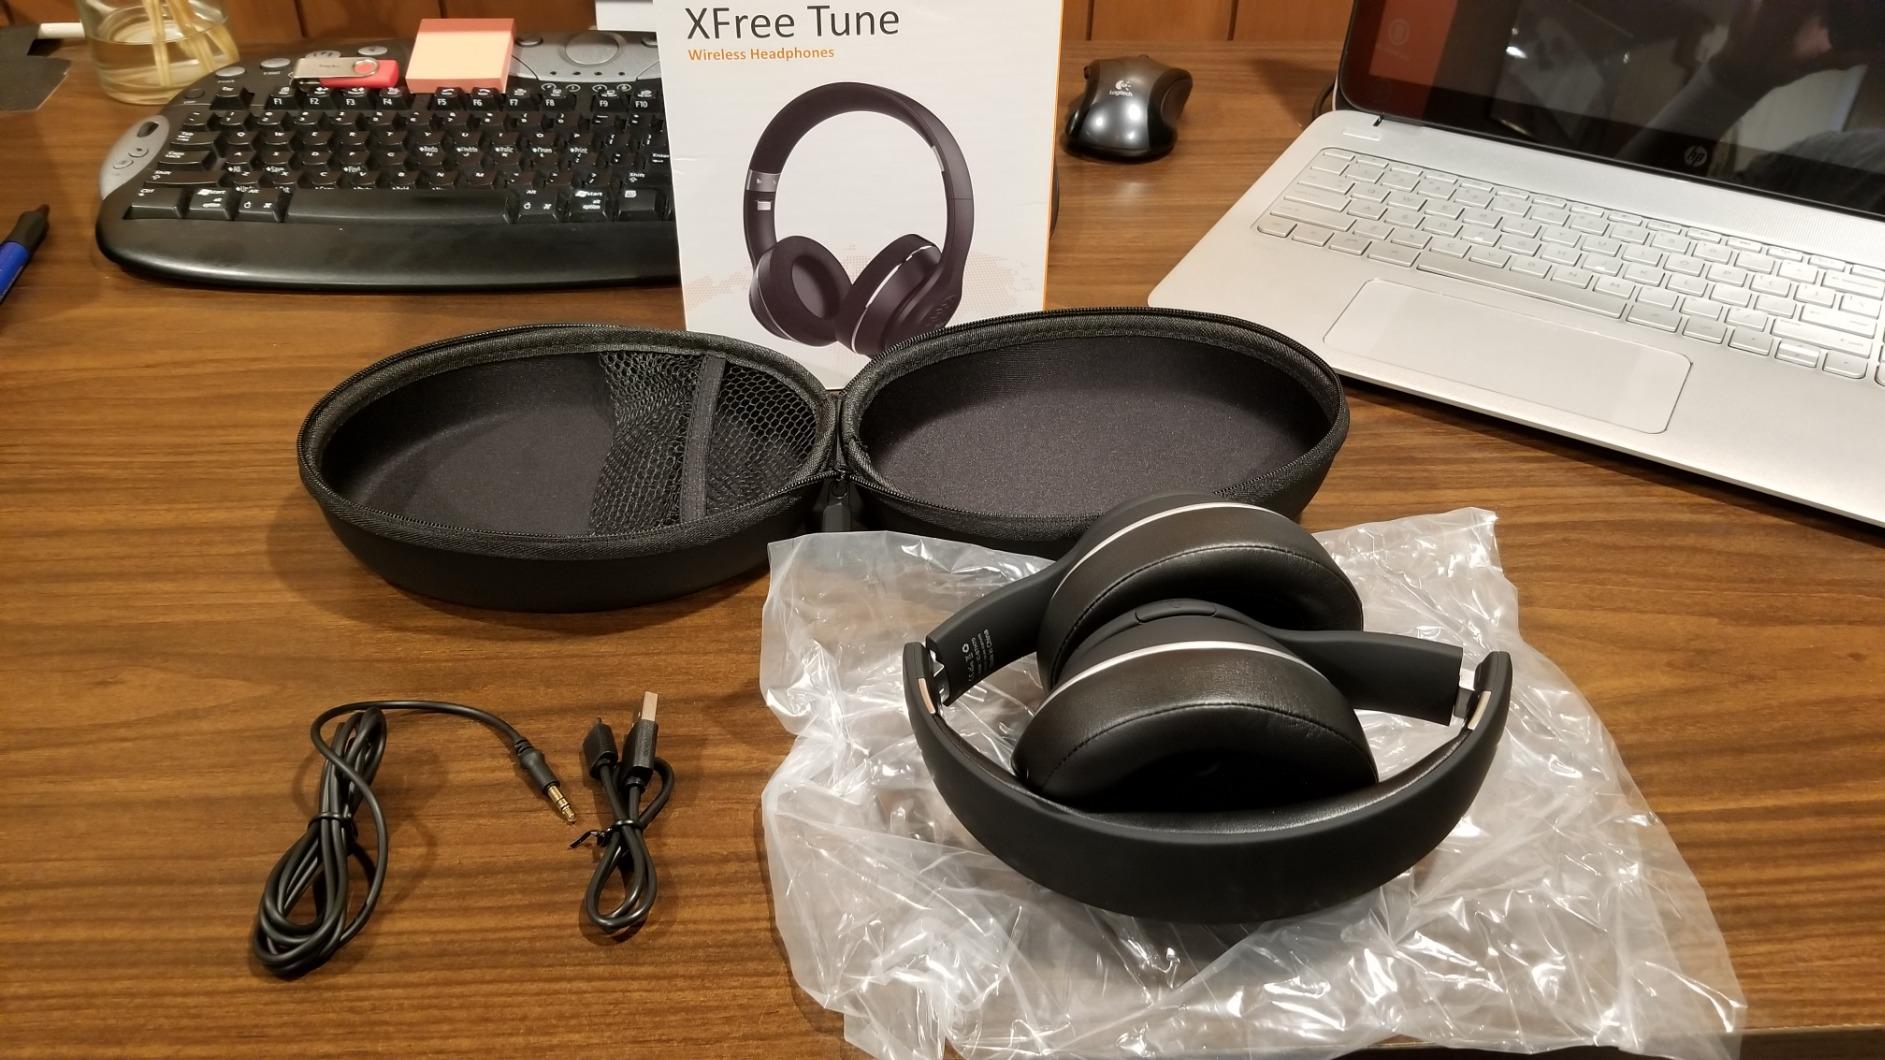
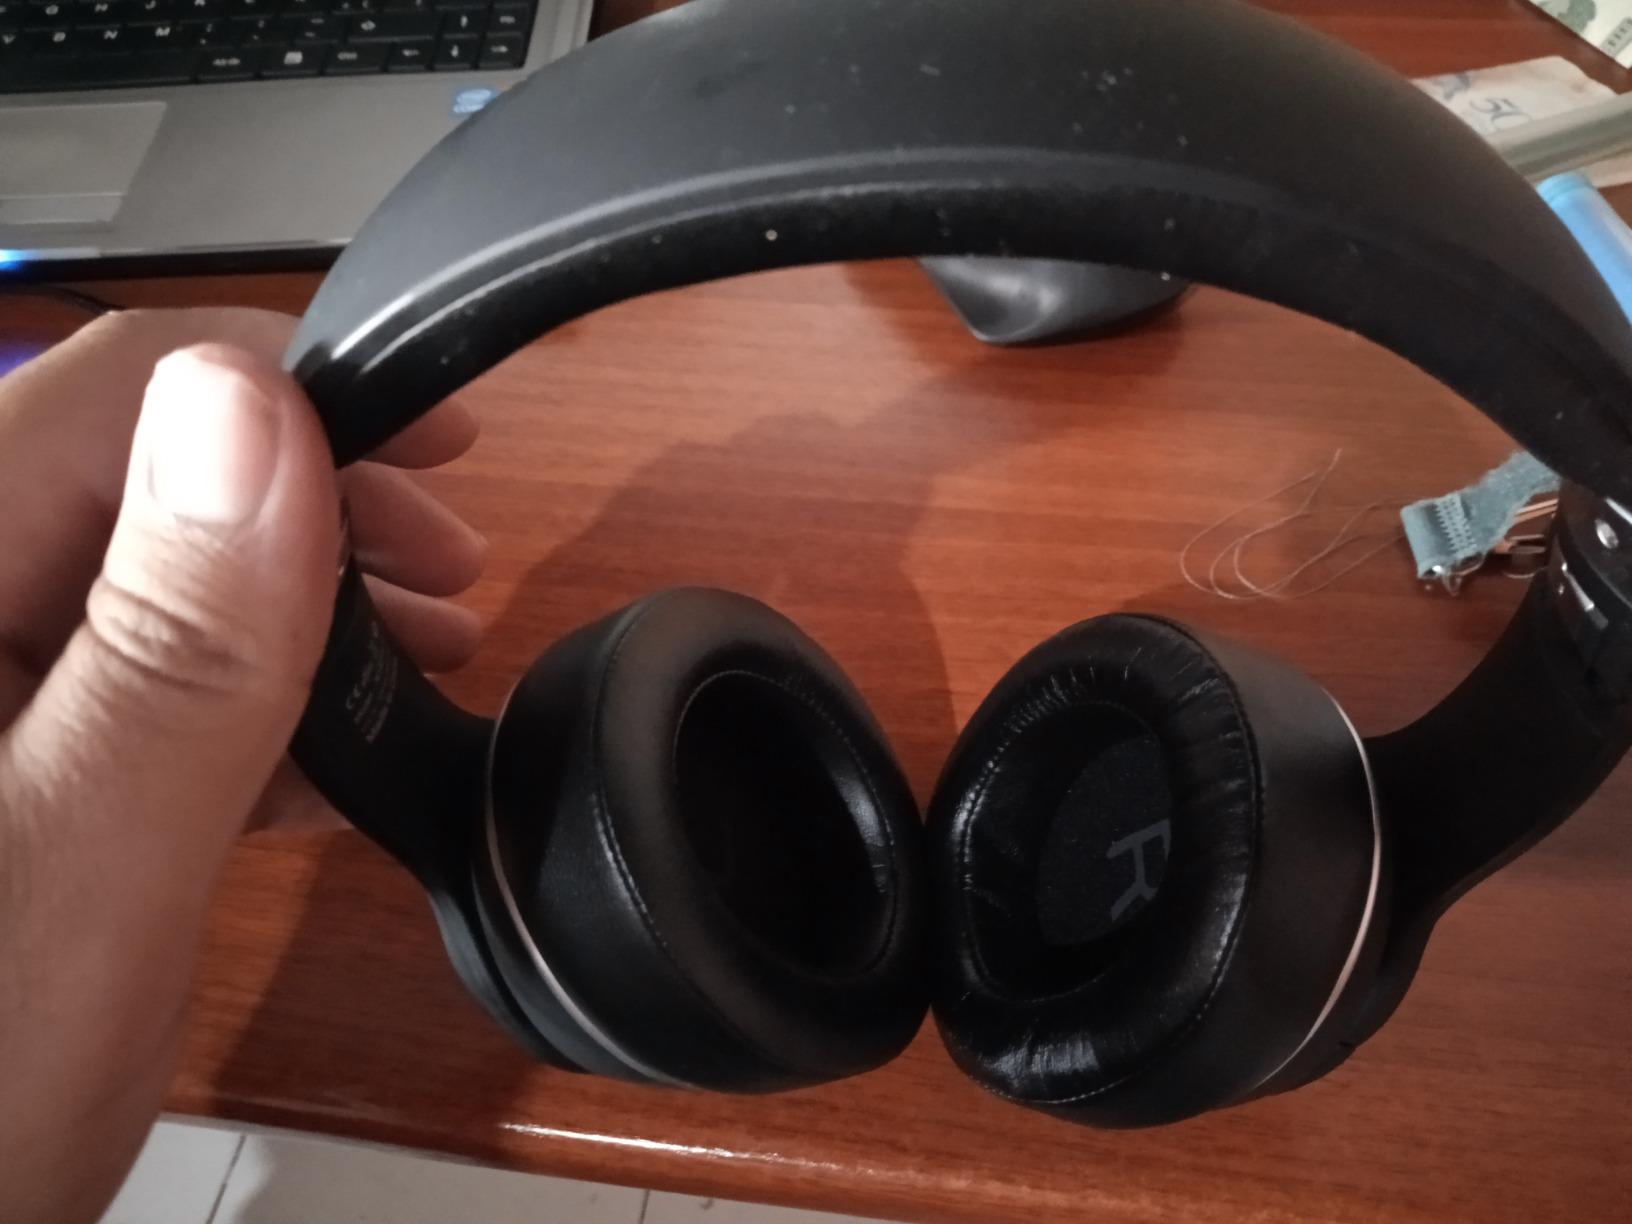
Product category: headphones
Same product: yes